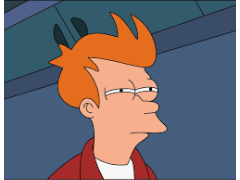
Portrait style: Cartoon Portrait